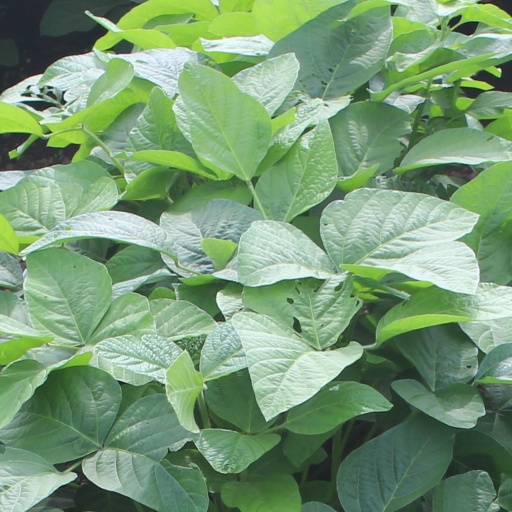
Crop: soybean